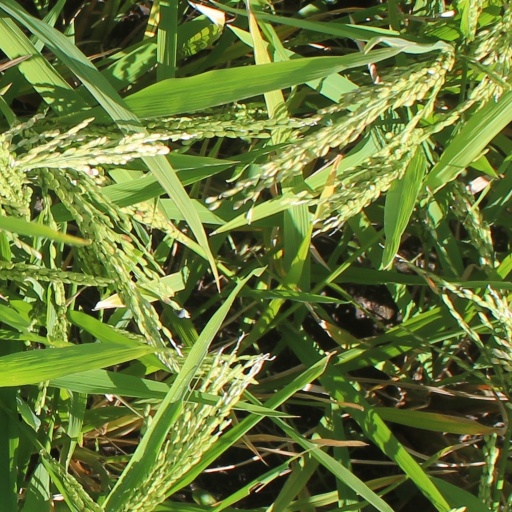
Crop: rice